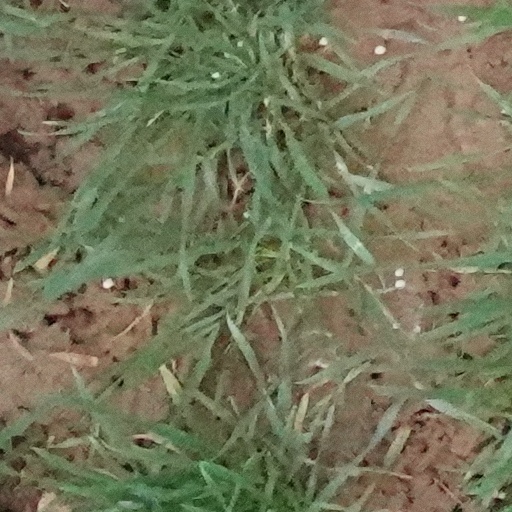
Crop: wheat